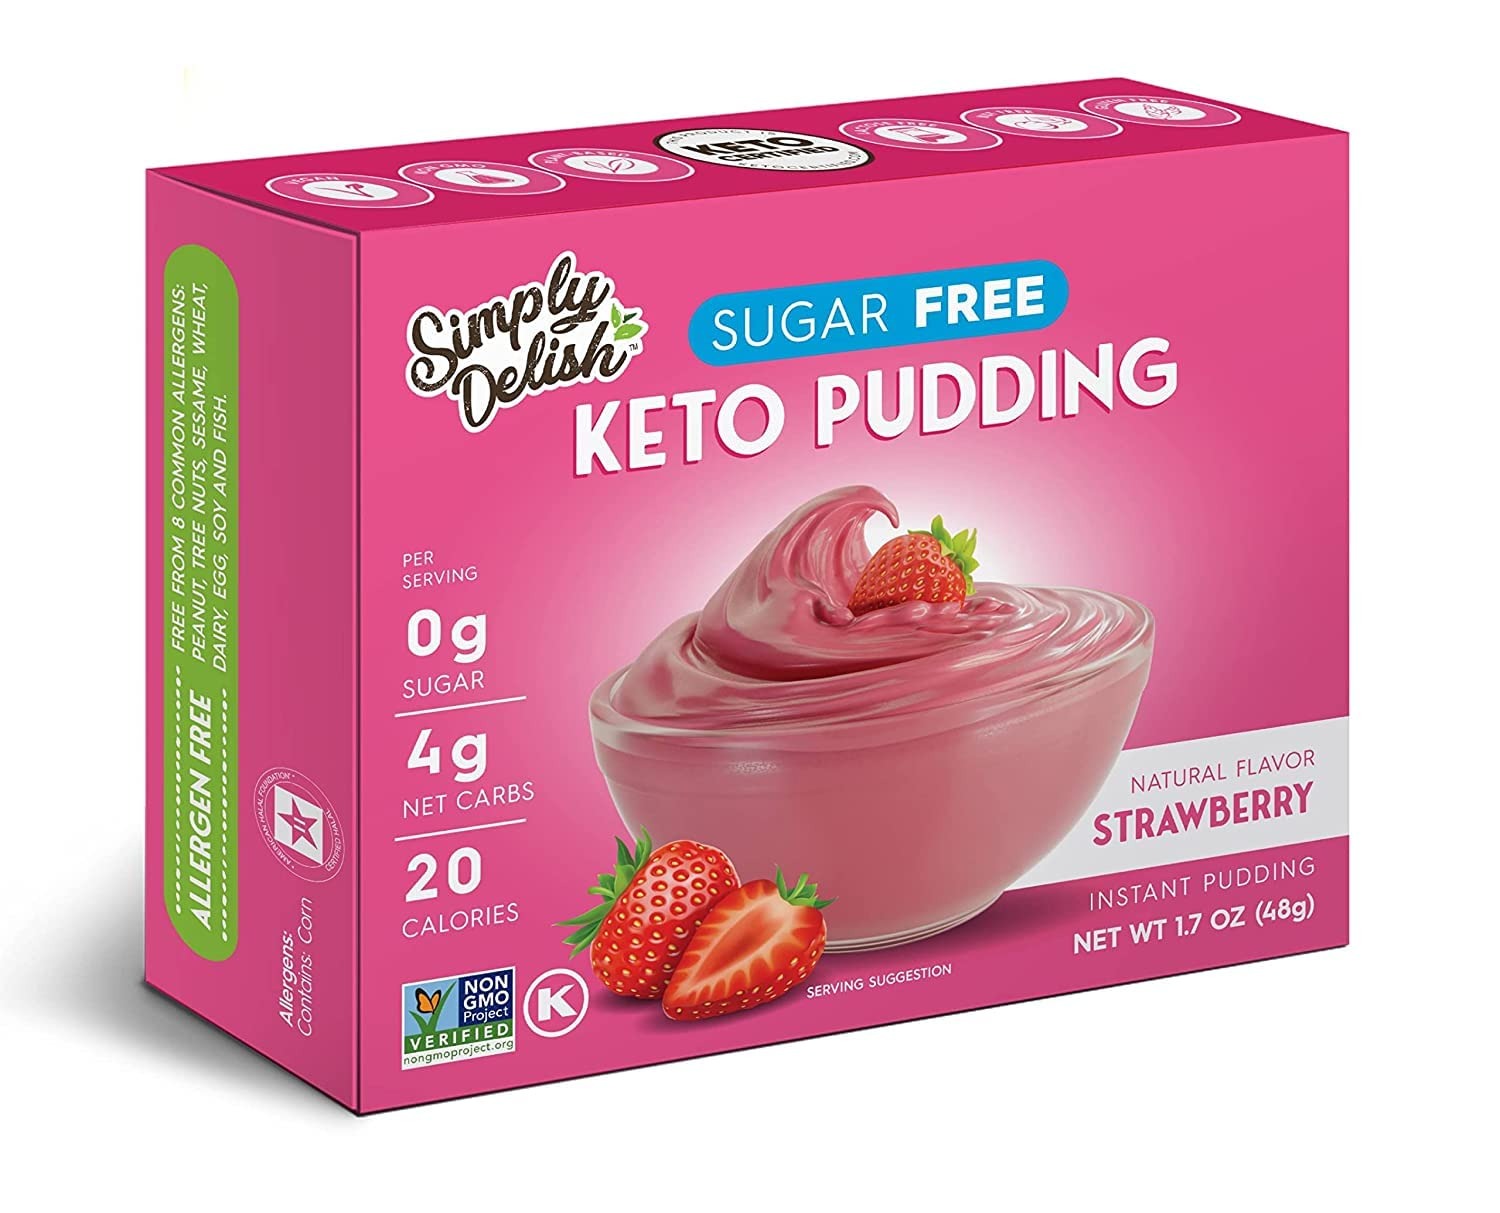
Item Name: Simply Delish Instant Strawberry Pudding Mix - Plant Based Guilt Free Desserts - All Natural, Sugar Free, Non GMO, Gluten Free, Fat Free, Vegan, Keto Friendly - 1.7 Ounce (Pack of 6)
Bullet Point 1: KETOGENIC CERTIFIED: Our instant pudding tastes delicious, is easy to make in 3 minutes and is exactly like your all-time favorite puddings, without the unhealthy ingredients. Simply Delish Strawberry Pudding is Ketogenic Certified, sugar free and low carb.
Bullet Point 2: SUGAR FREE & GLUTEN FREE: Simply Delish pudding is not just delicious, it’s also; gluten & grain free, sugar free, vegan, and sweetened with stevia making it a great healthy alternative to other sugary desserts without the calories or guilt. PLANT-BASED &
Bullet Point 3: ALLERGEN FREE: All Simply Delish puddings are NON-GMO Verified, allergen free and plant based. Simply mix your favorite plant-based milk with all our Simply Delish puddings or recipes making for a great healthy dessert or as a snack. NO ARTIFICIAL
Bullet Point 4: INGREDIENTS: Made with premium quality and all natural ingredients; our puddings contain NO artificial sweeteners, NO artificial flavors, or NO artificial colors, only healthy good ingredients to power through cravings.
Bullet Point 5: NO ARTIFICIAL INGREDIENTS: Made with premium quality cocoa powder and all natural ingredients; our puddings contain NO artificial sweeteners, NO artificial flavors, or NO artificial colors, only healthy good ingredients.
Value: 11.22
Unit: Ounce

Price: 27.41